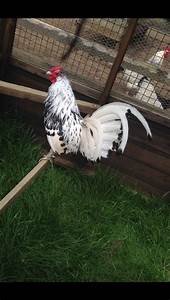
Label: chicken